1912 Vanderbilt Commodores football team

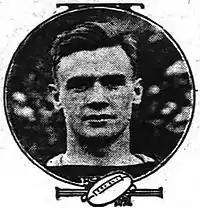
Ammie Sikes

The Auburn Tigers upset expectations and tied the Commodores 7–7. Ammie Sikes scored first for Vanderbilt. Auburn scored after a Sikes fumble. The ball was kicked some fifteen yards down field clear of the melee, picked up by Kirk Newell, and run 55 yards to the end zone.